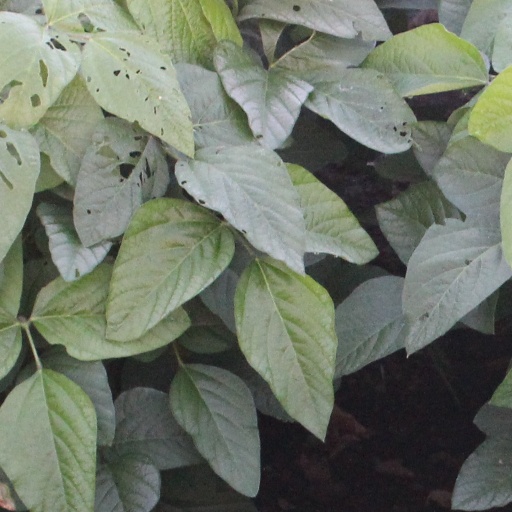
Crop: soybean